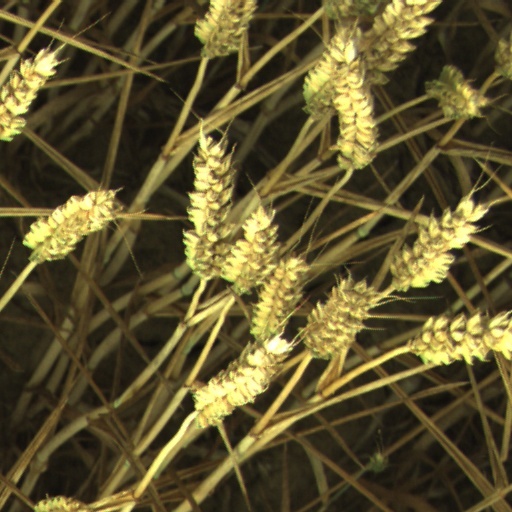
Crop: wheat